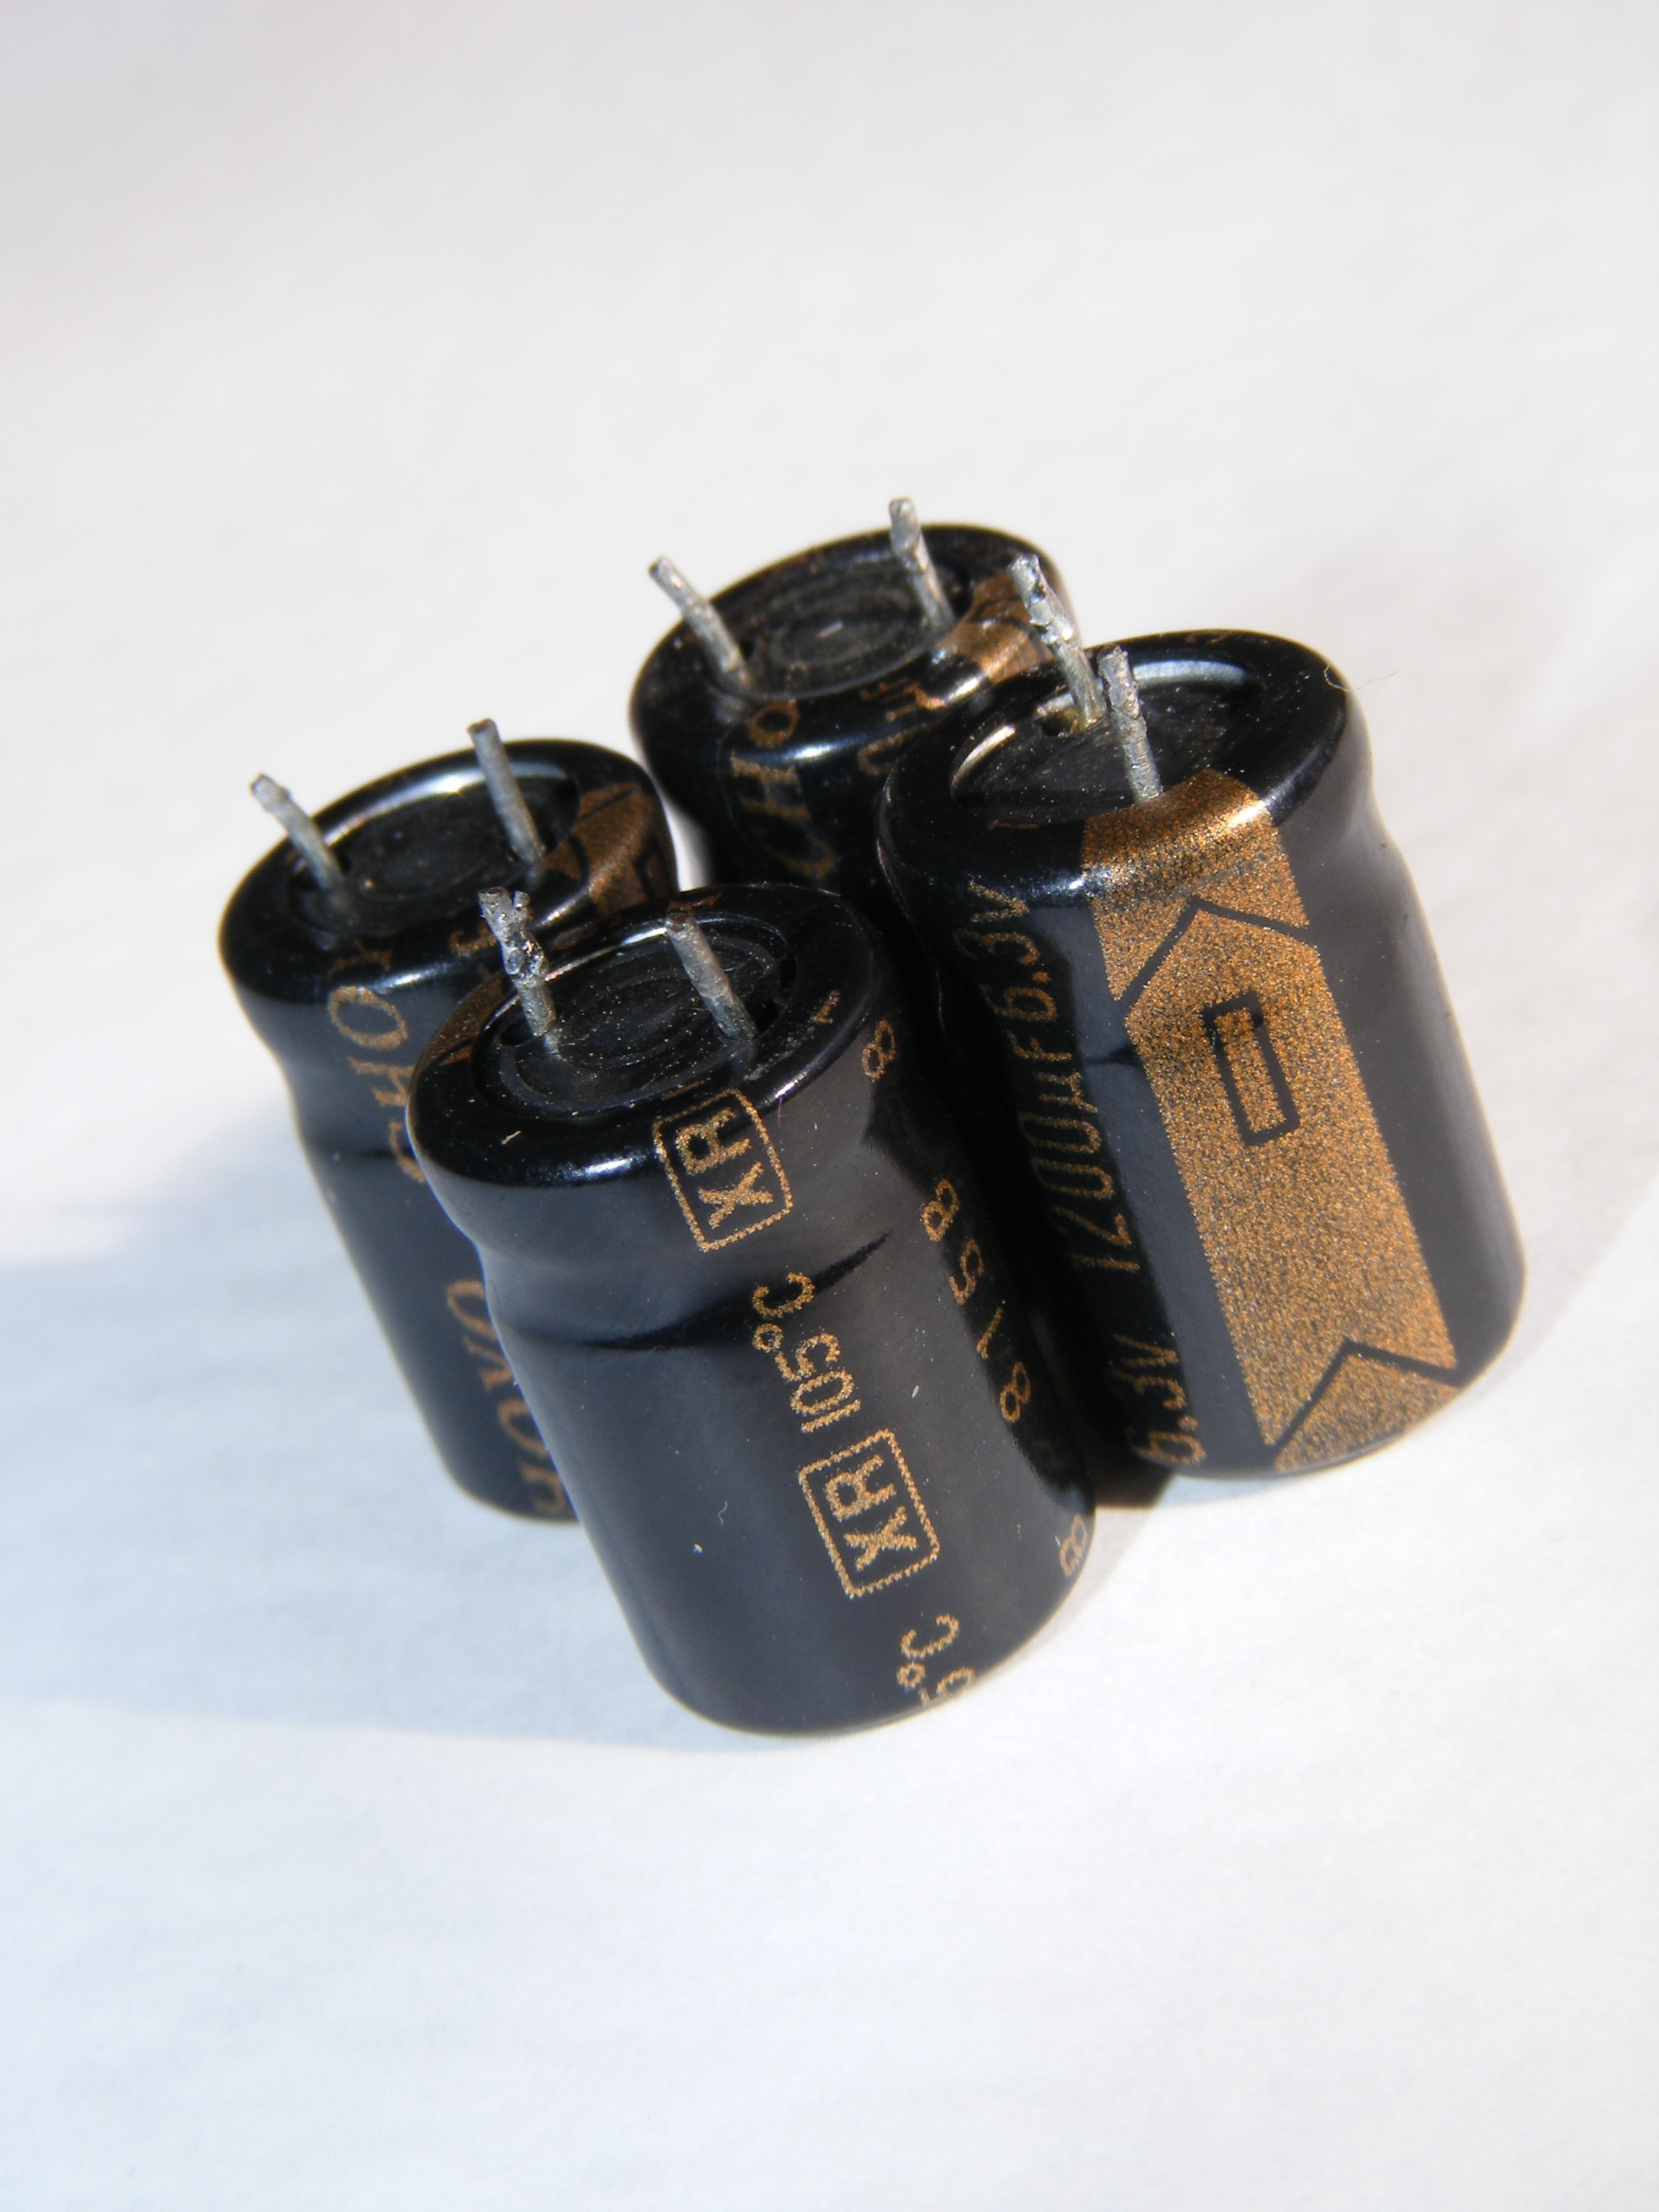
watch, hand, technology, electronics, cap, footwear, electric, strap, capacitors, fashion accessory, outdoor shoe, electrolytic